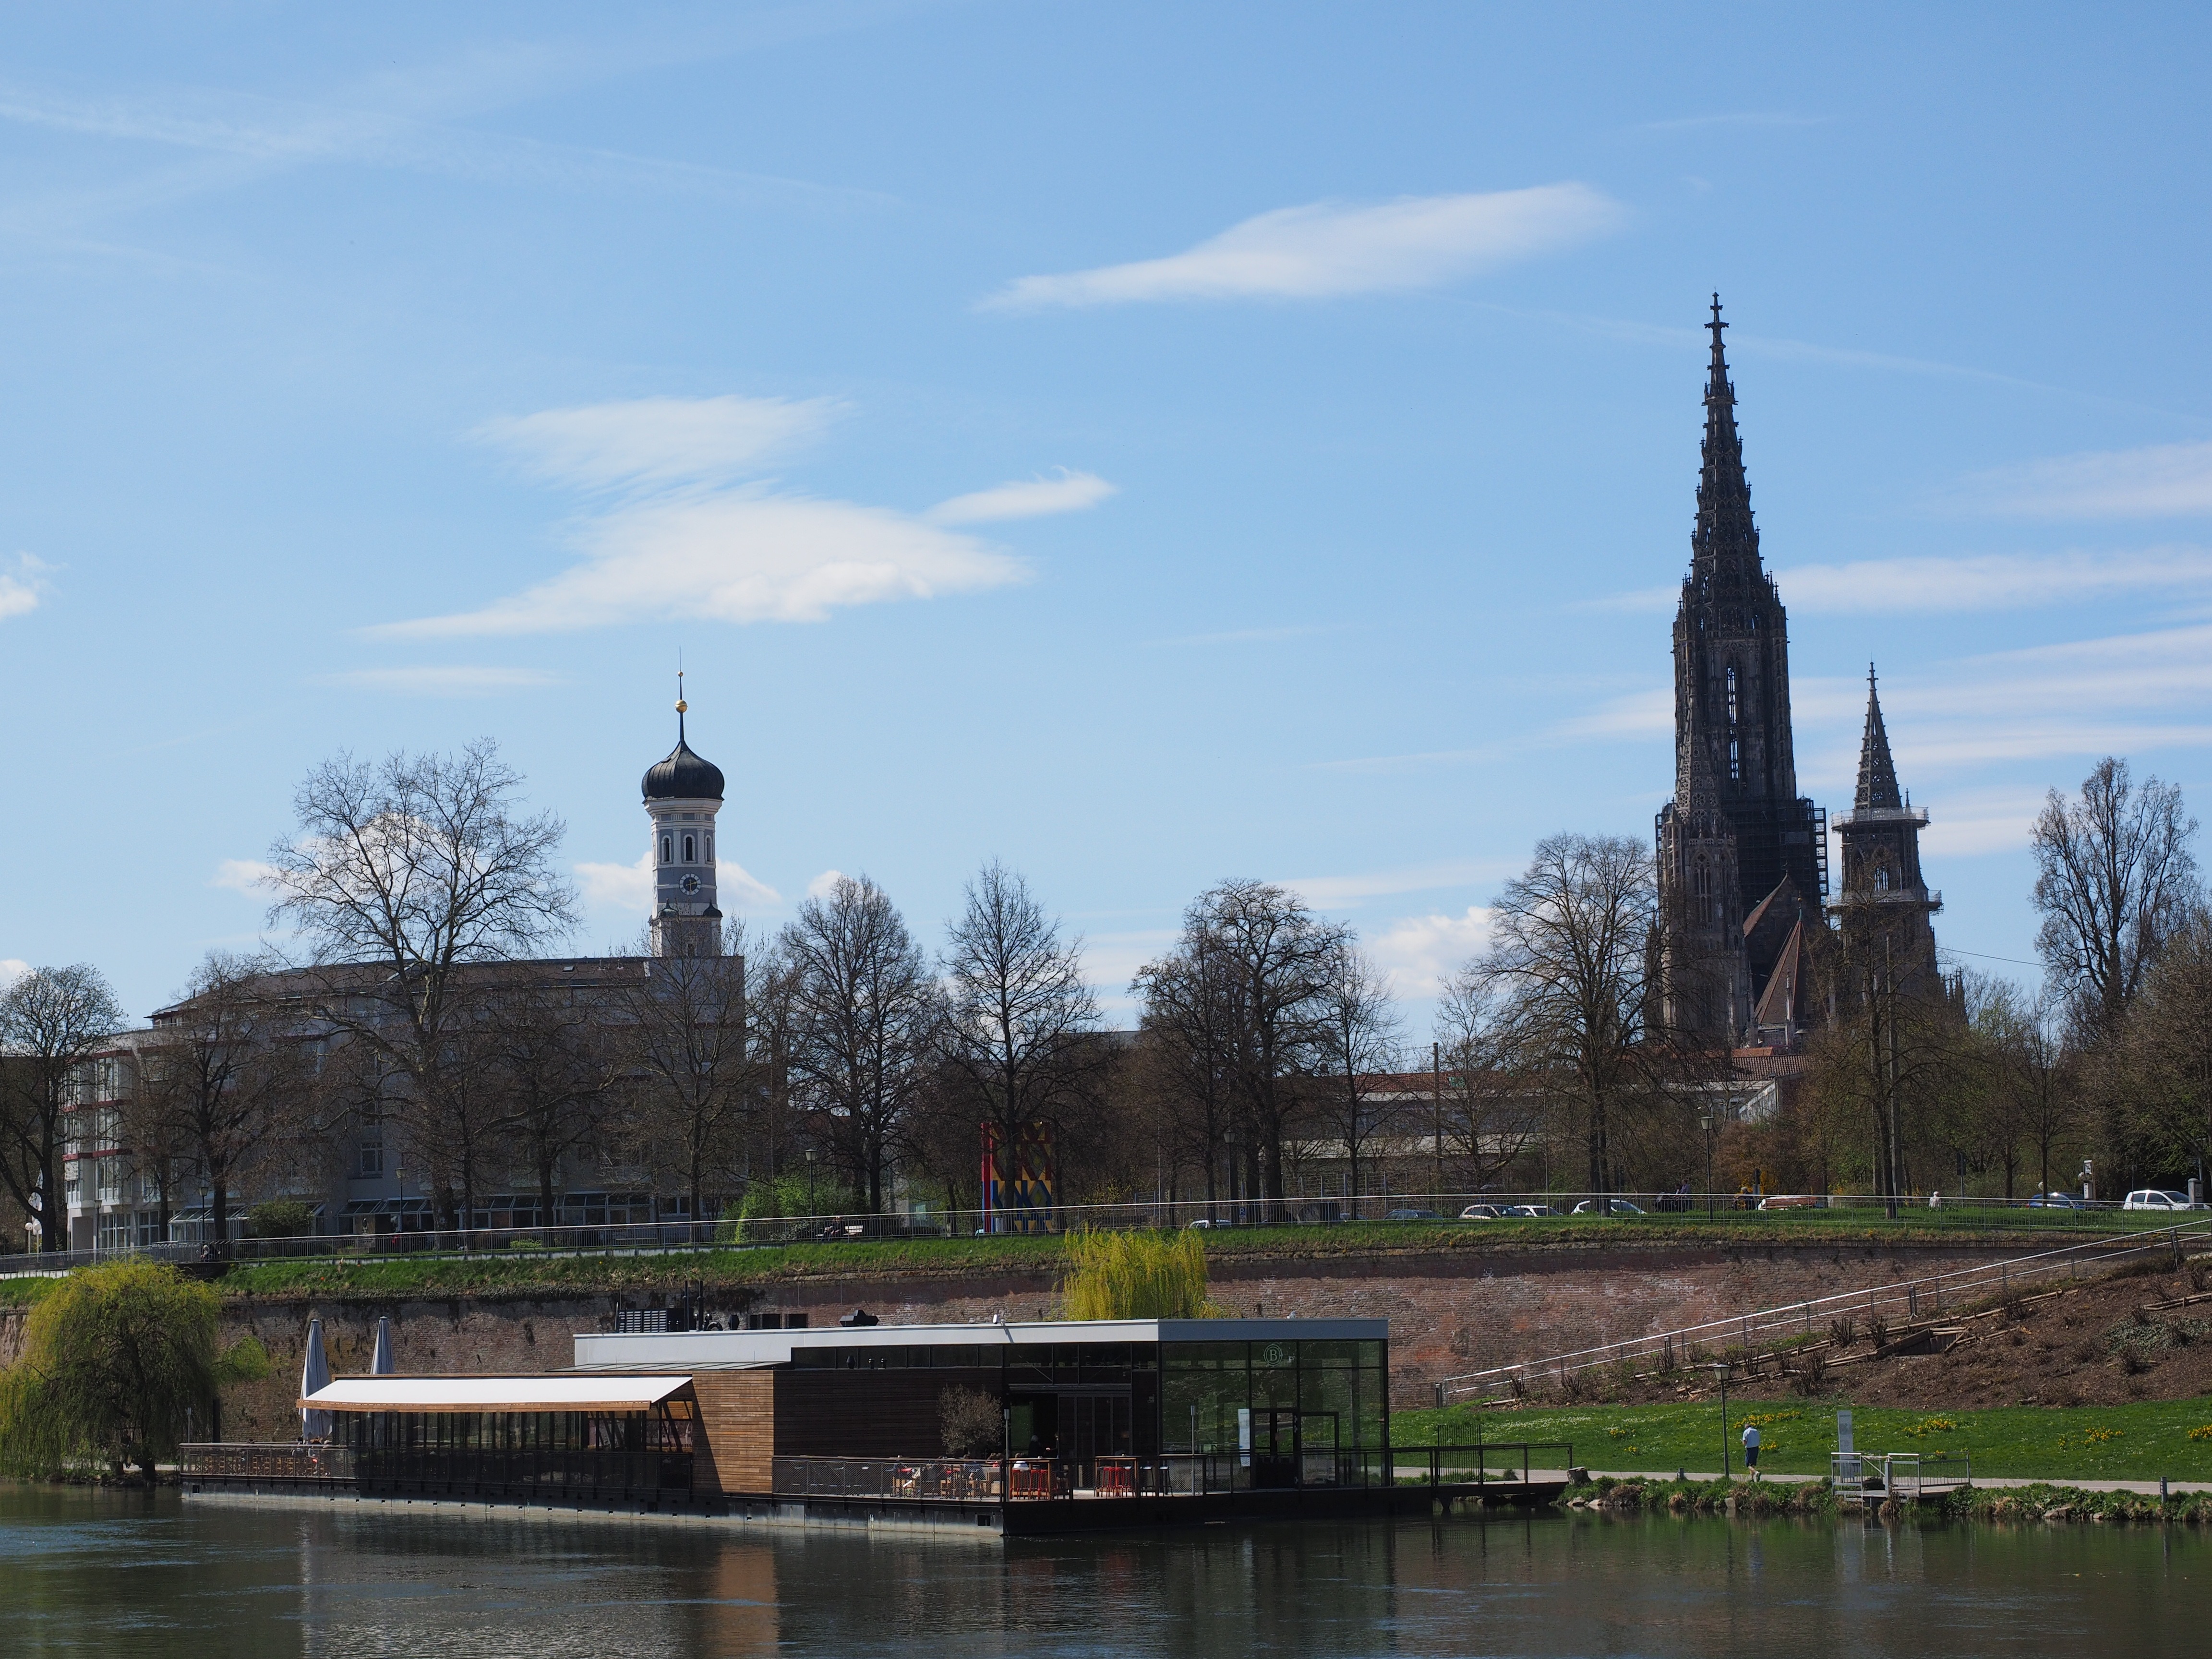
water, skyline, restaurant, river, canal, ship, monument, boot, reflection, tower, landmark, waterway, memorial, bank, danube, ulm, bank of the danube, munster, ulm cathedral, boat house, restaurant ship, ship restaurant, boathouse ulm